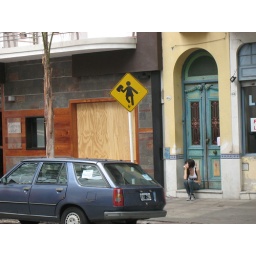
No idea what this sign means, the girl in it looks like she has a clubhand